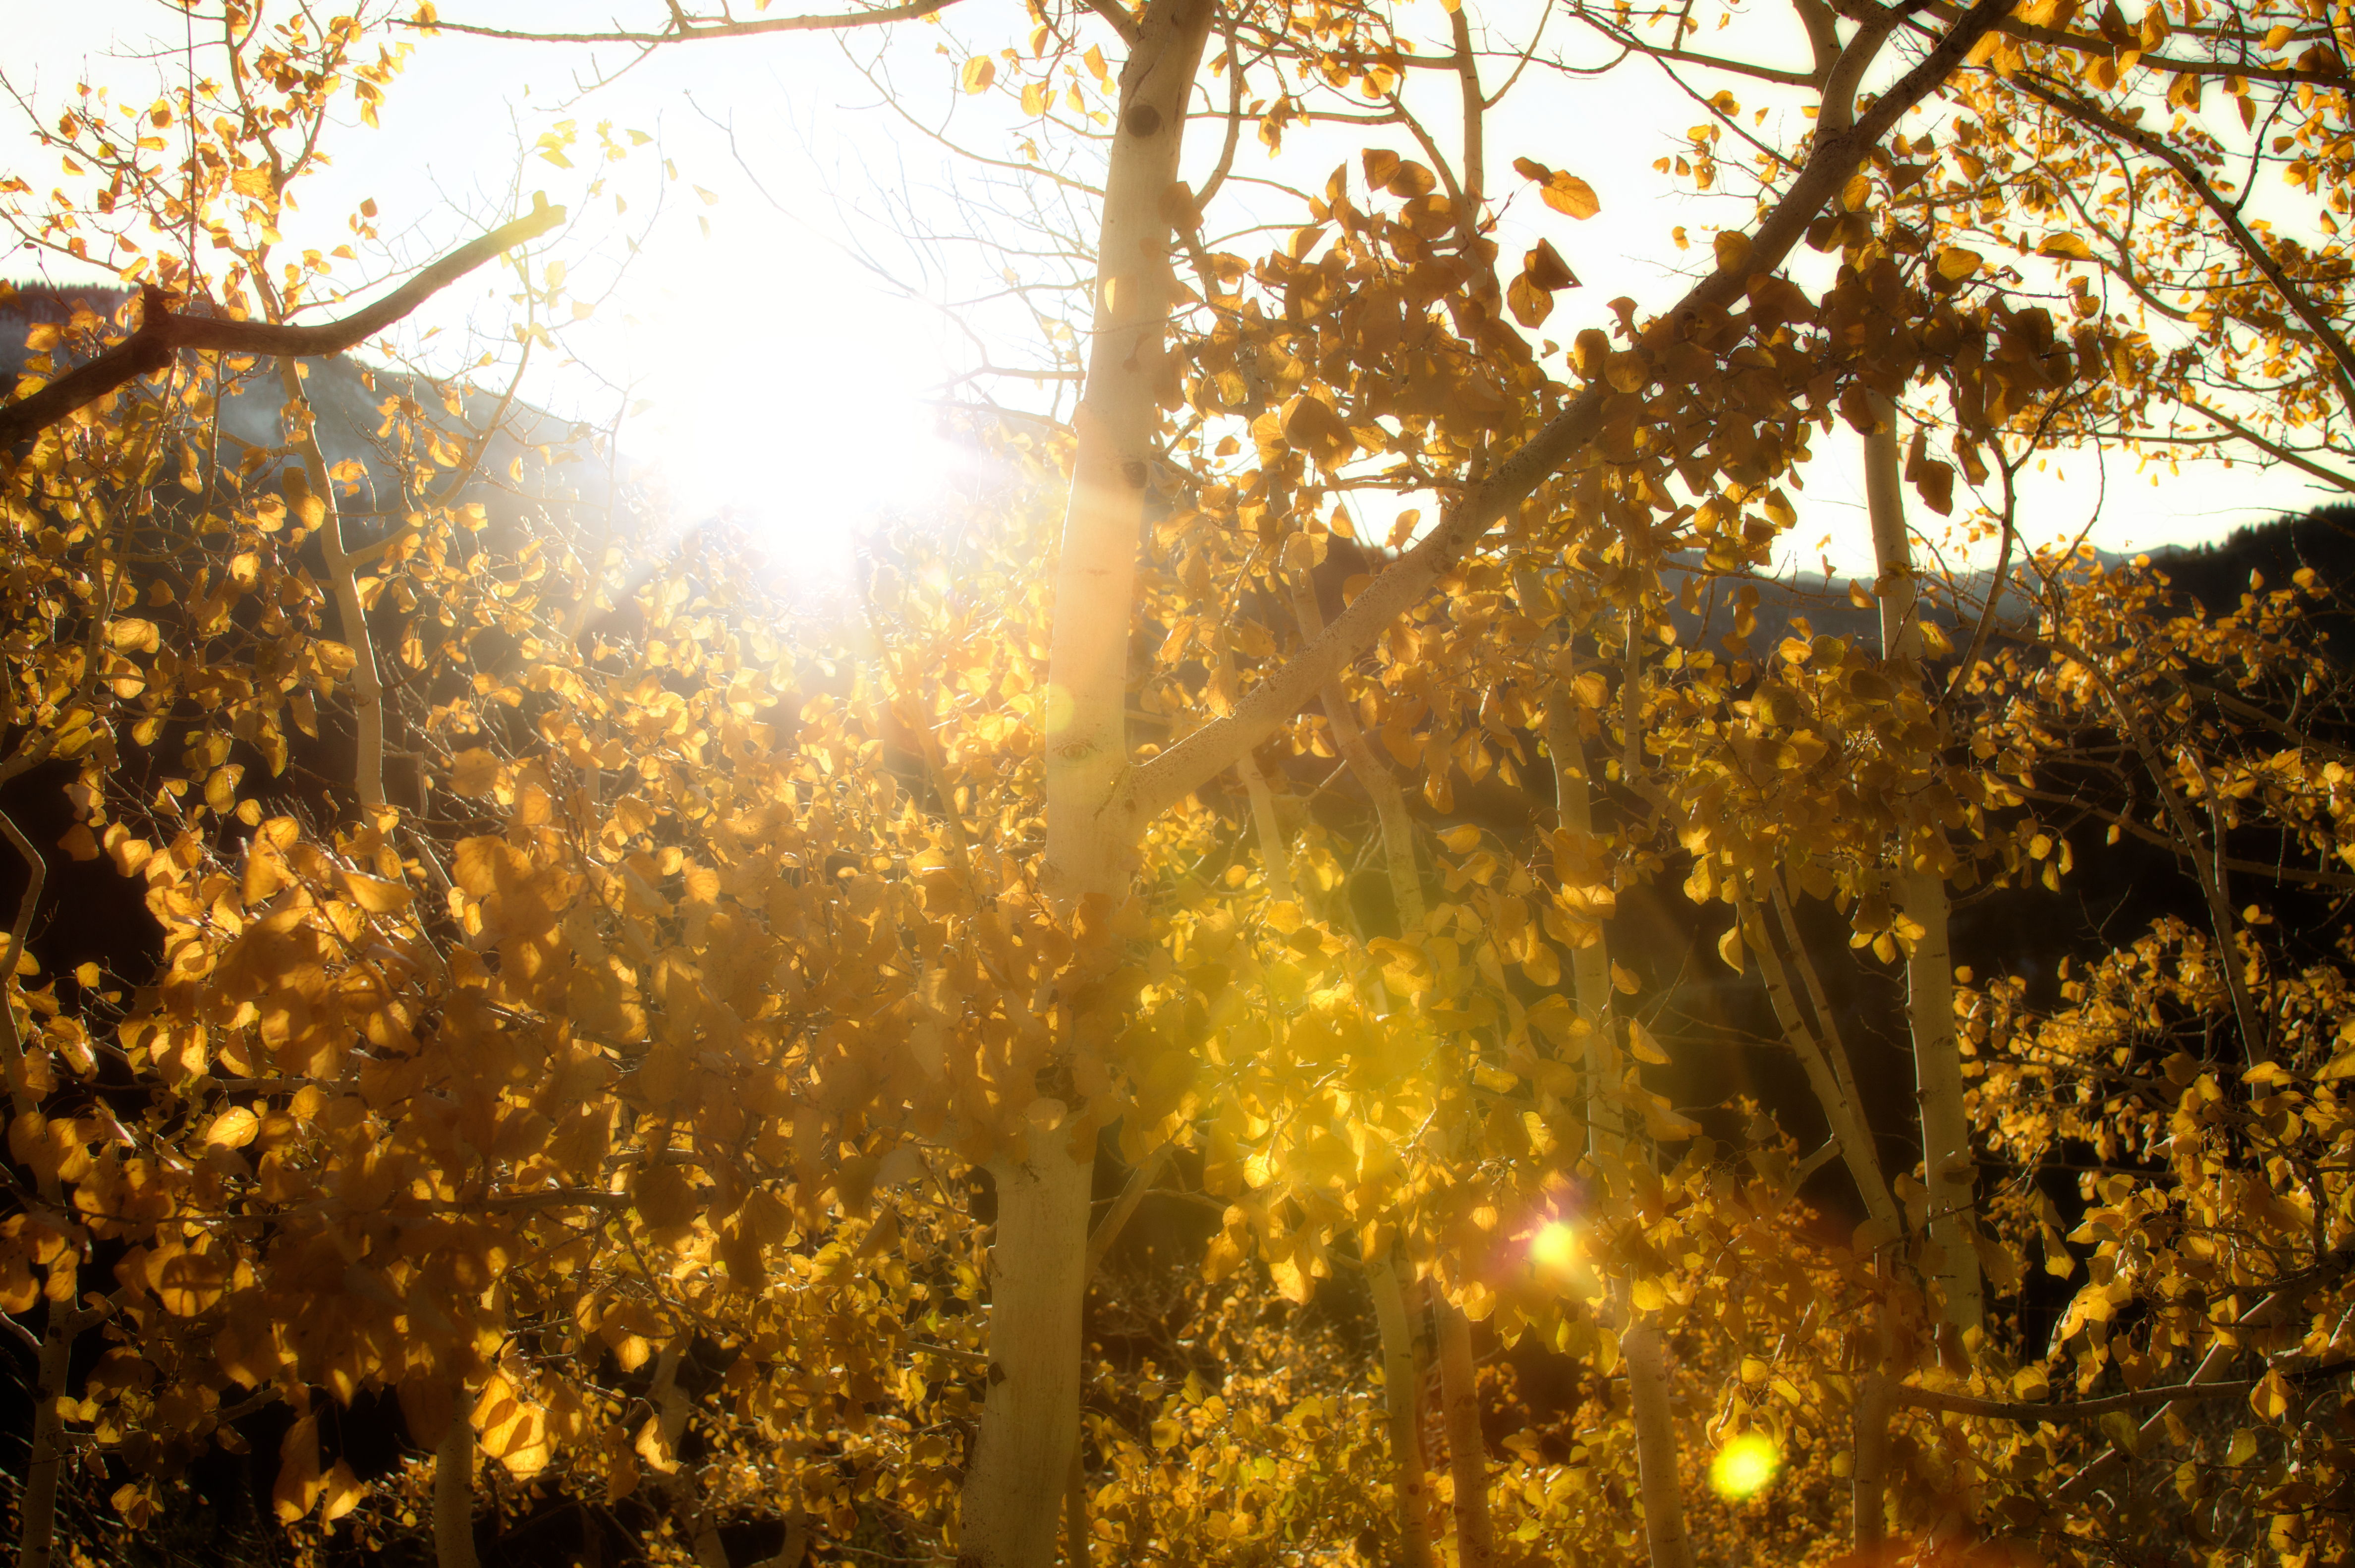
tree, forest, branch, light, plant, sunlight, morning, leaf, fall, flower, autumn, canon, yellow, season, colorado, mountains, boulder, cu, aspen, 50d, college, aspens, atmospheric phenomenon, woody plant